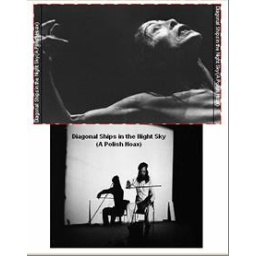
Diagonal ships in the night sky (a polish hoax)